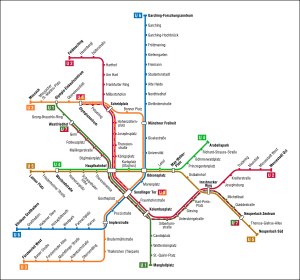
München U-Bahn
Kort over München U-Bahn
München U-Bahn er et metrosystem i den tyske by München. Den første strækning åbnede i 1971, forud for de olympiske lege i byen i 1972, og er løbende udvidet siden. Den hører således til blandt Europas nyere metroer.